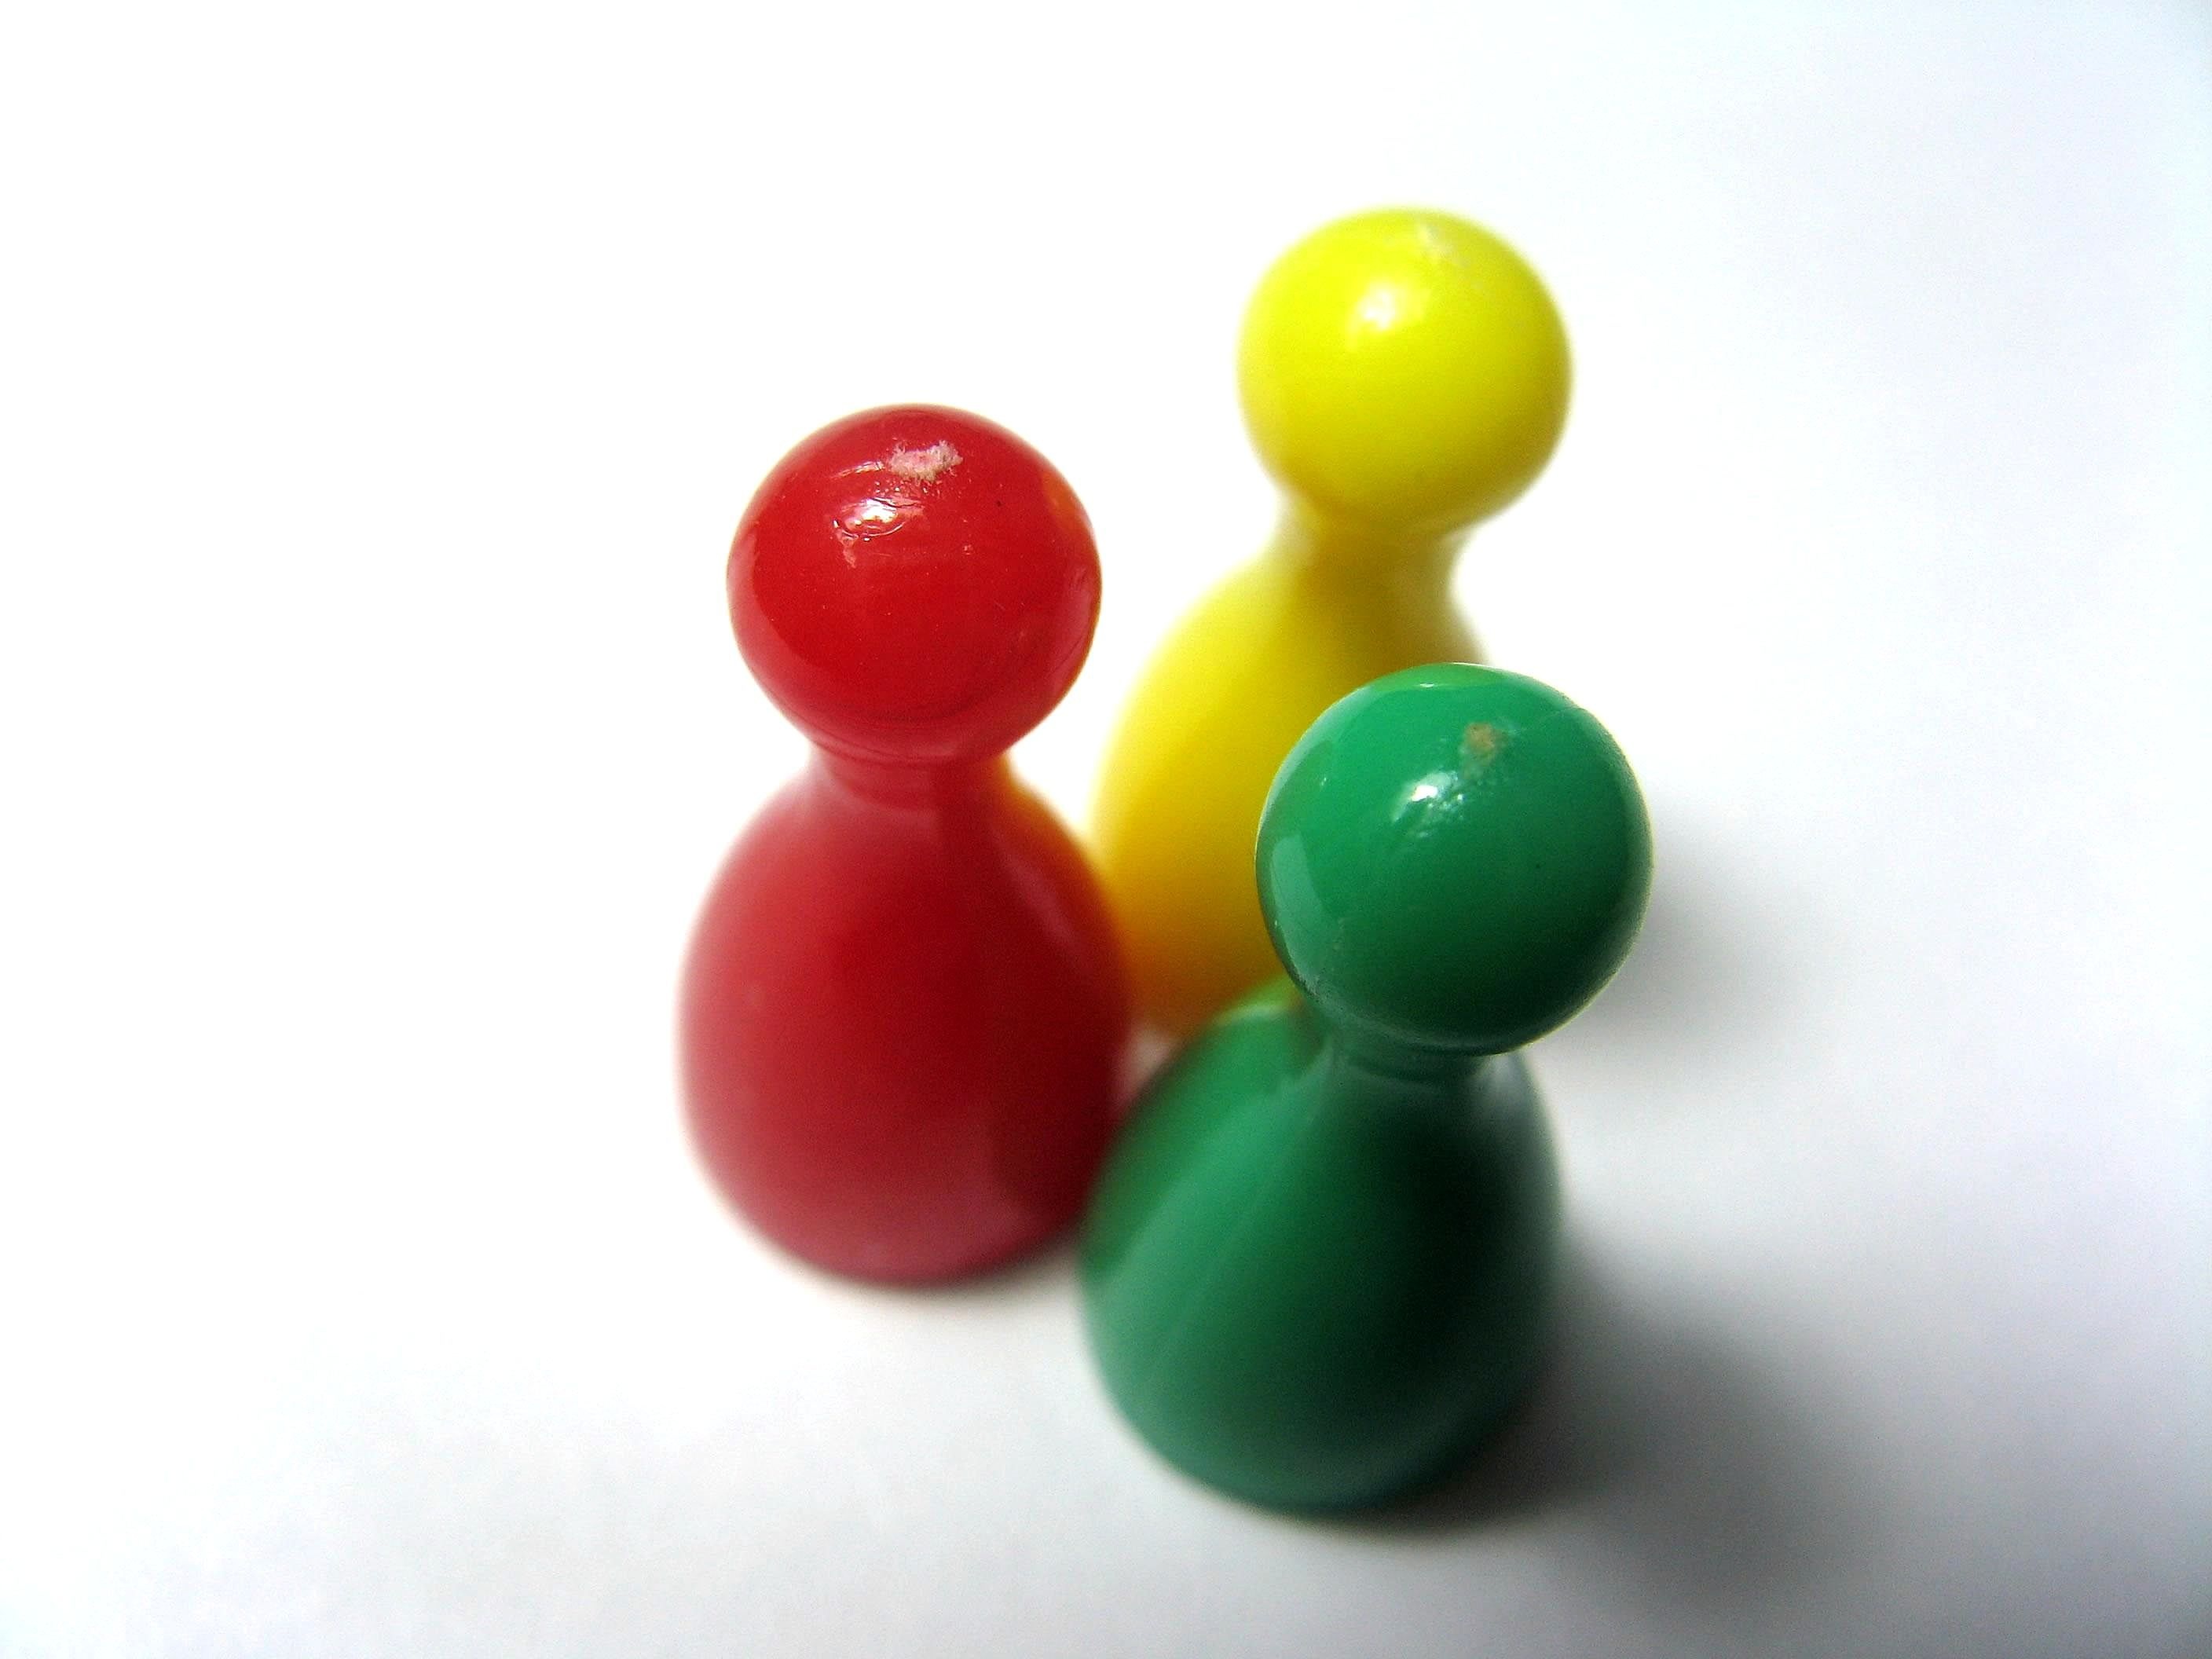
group, play, set, bead, toy, sports equipment, ball, figures, pieces, billiard ball, bowling pin